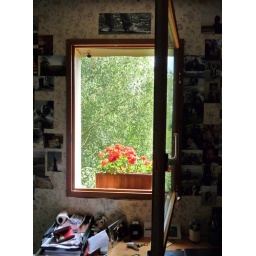
Out of a window in Melanie's bedroom